MTV Europe Music Awards

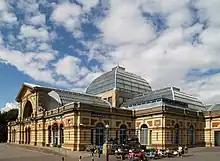
Alexandra Palace in London, venue in 1996.

1996: During their performance Metallica performed the songs "Last Caress" and "So What?" instead of performing their single "King Nothing" as scheduled. The MTV executives told the band that they weren't allowed to use any curse words during their time on live TV, and upset with the scripted, family-friendly MTV antics, Metallica simply played non-TV friendly songs. The song "So What?" is known for its amount of expletives and references to bestiality among many other controversial lyrics while "Last Caress" has lyrics pertaining to murder and rape. As a result of their performance Metallica's performance and references to Metallica have been removed from future broadcasts of the ceremony.